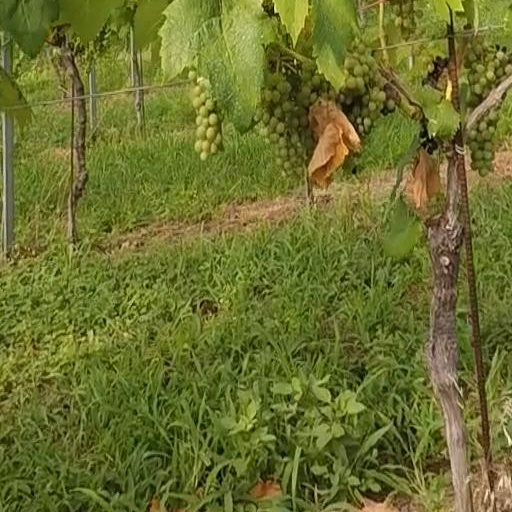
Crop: grape